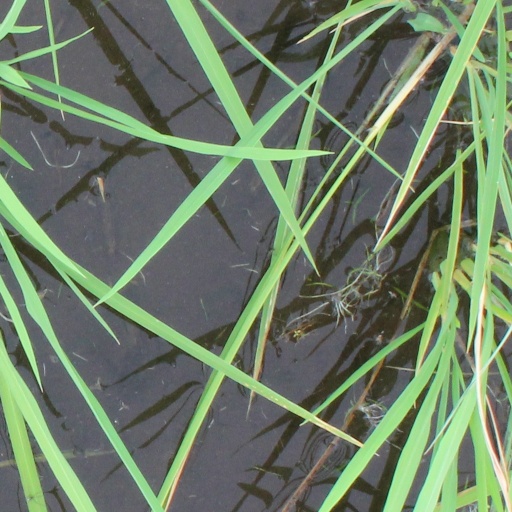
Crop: rice